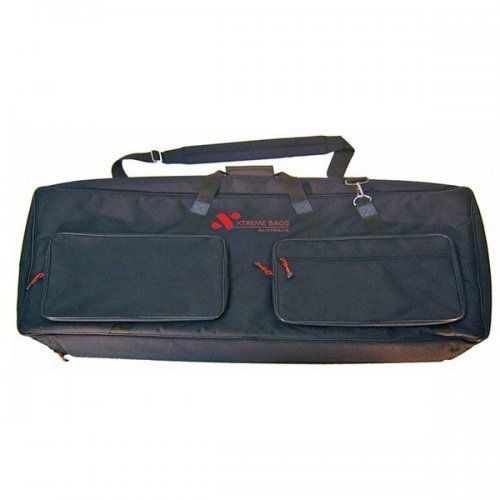
Xtreme Wide 61-Note Keyboard Bag (KEY55)
Xtreme Wide 61-Note Keyboard Bag ( KEY55) 35 mm foam padding with plastic base plate for added protection Full length heavy duty zip Accessory and music pockets Reinforced padded handles and adjustable shoulder straps Dimensions: 113cm (L) x 43.1cm (W) x 16.5cm (D)
Brand: Xtreme
Category: Arts & Entertainment > Hobbies & Creative Arts > Musical Instrument & Orchestra Accessories > Musical Keyboard Accessories > Musical Keyboard Bags & Cases > Musical Keyboard Gigbags